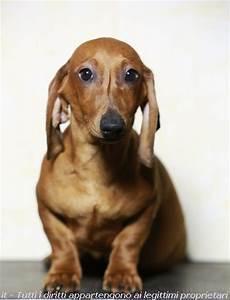
dog